2008 Western & Southern Financial Group Masters and Women's Open

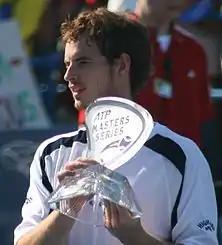
Men's singles champion Andy Murray being presented with the Masters trophy

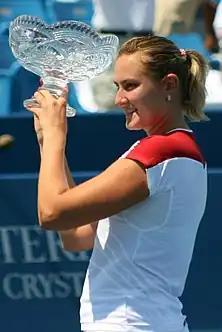

The 2008 Cincinnati Masters (also known as the "Western & Southern Financial Group Masters and Women's Open" for sponsorship reasons) was a tennis tournament played on outdoor hard courts. It was the 107th edition of the Cincinnati Masters, and was part of the ATP Masters Series of the 2008 ATP Tour, and of the Tier III Series of the 2008 WTA Tour. Both the men's and the women's events took place at the Lindner Family Tennis Center in Mason, near Cincinnati, Ohio, United States, with the men playing from July 26 through August 3, 2008, and the women from August 9 through August 17, 2008.